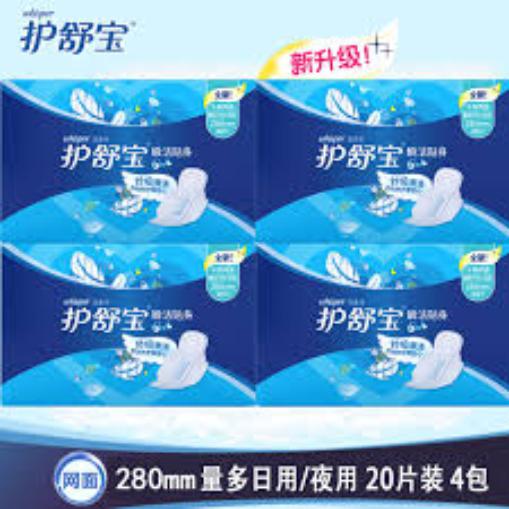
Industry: Necessities